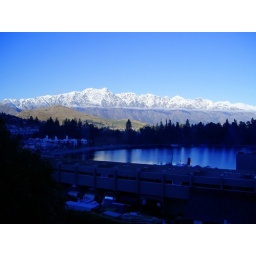
View from my bedroom window whilst living in QT